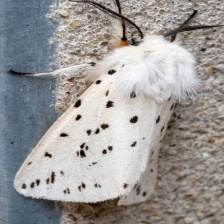
Species: BIRD CHERRY ERMINE MOTH